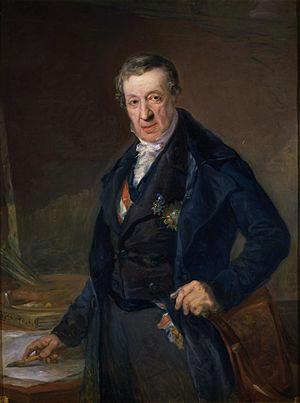
Vicente López y Portaña, né le 19 septembre 1772 à Valence et mort le 22 juillet 1850 à Madrid, est un peintre espagnol.
Un peintre de cour est un artiste qui peint pour les membres des familles royales ou des familles de la noblesse, parfois avec un salaire fixe et à une condition d'exclusivité où l'artiste ne doit pas entreprendre d'autres activités. Surtout à la fin du Moyen Âge, ils sont souvent titulaires de la charge de gentilhomme de la Chambre. Outre leur rémunération, ils reçoivent habituellement un titre officiel et souvent une pension à vie, même si les arrangements sont très variables. Pour l'artiste, une nomination à la cour a l'avantage de le libérer des restrictions des guildes de peintre locales, bien qu'au Moyen Âge et à la Renaissance, ils soient aussi souvent amenés à faire des travaux décoratifs dans les palais et à créer des œuvres temporaires pour des divertissements et des expositions de cour. Certains artistes, comme Jan van Eyck ou Diego Velázquez, sont utilisés dans d'autres capacités à la cour en tant que diplomates, fonctionnaires ou administrateurs